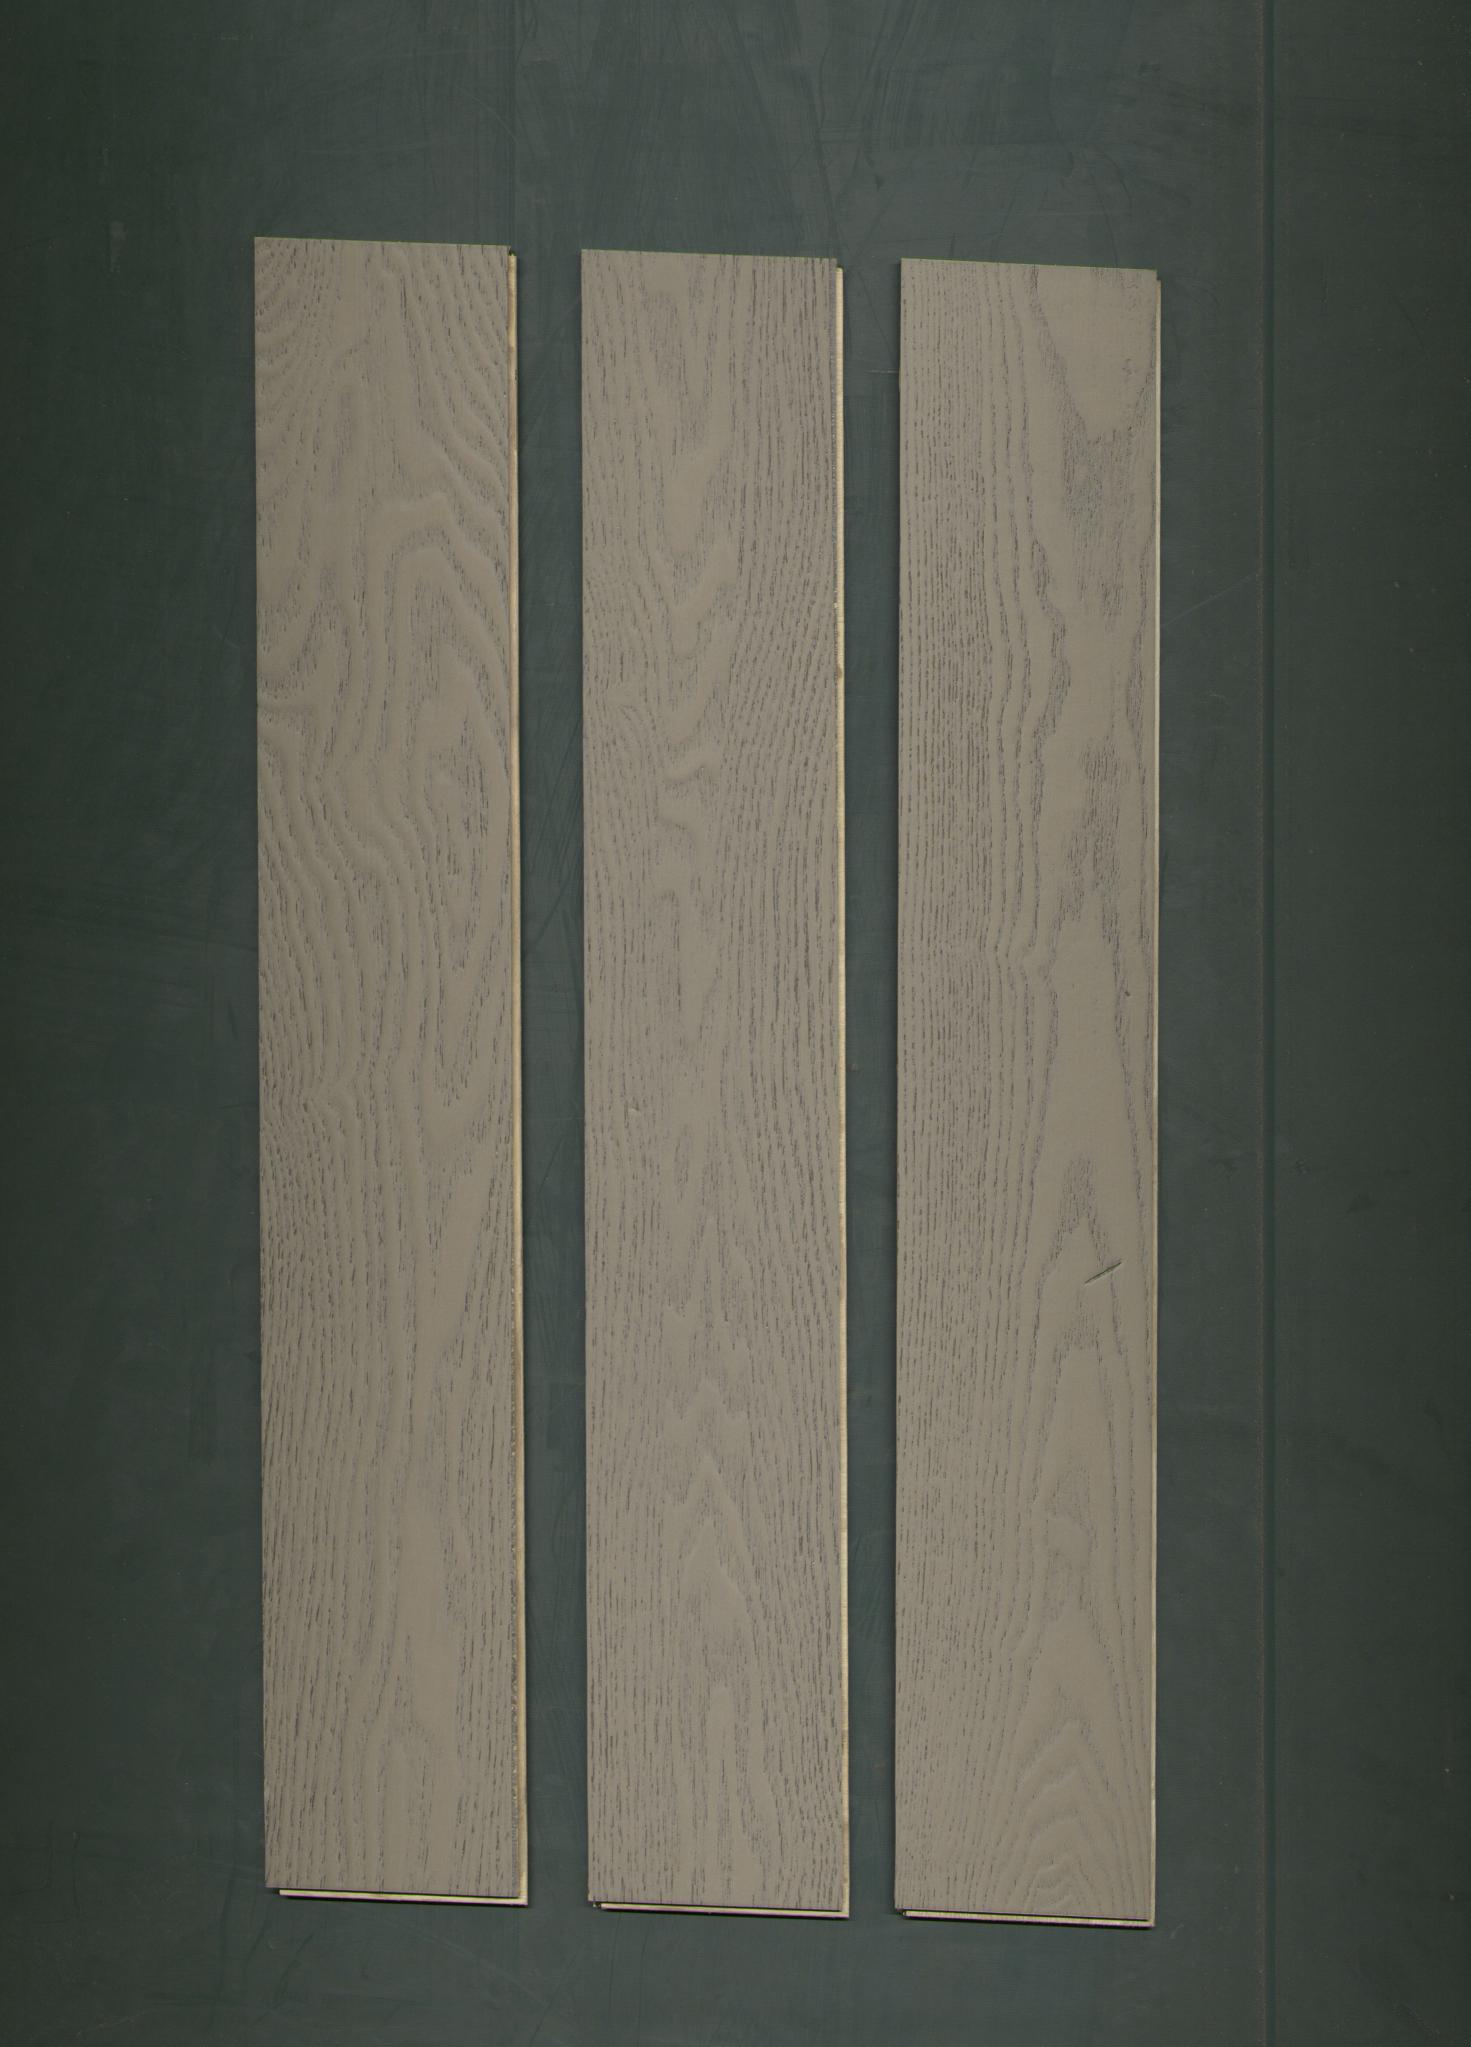
Label: mixers